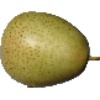
Label: Pear 1